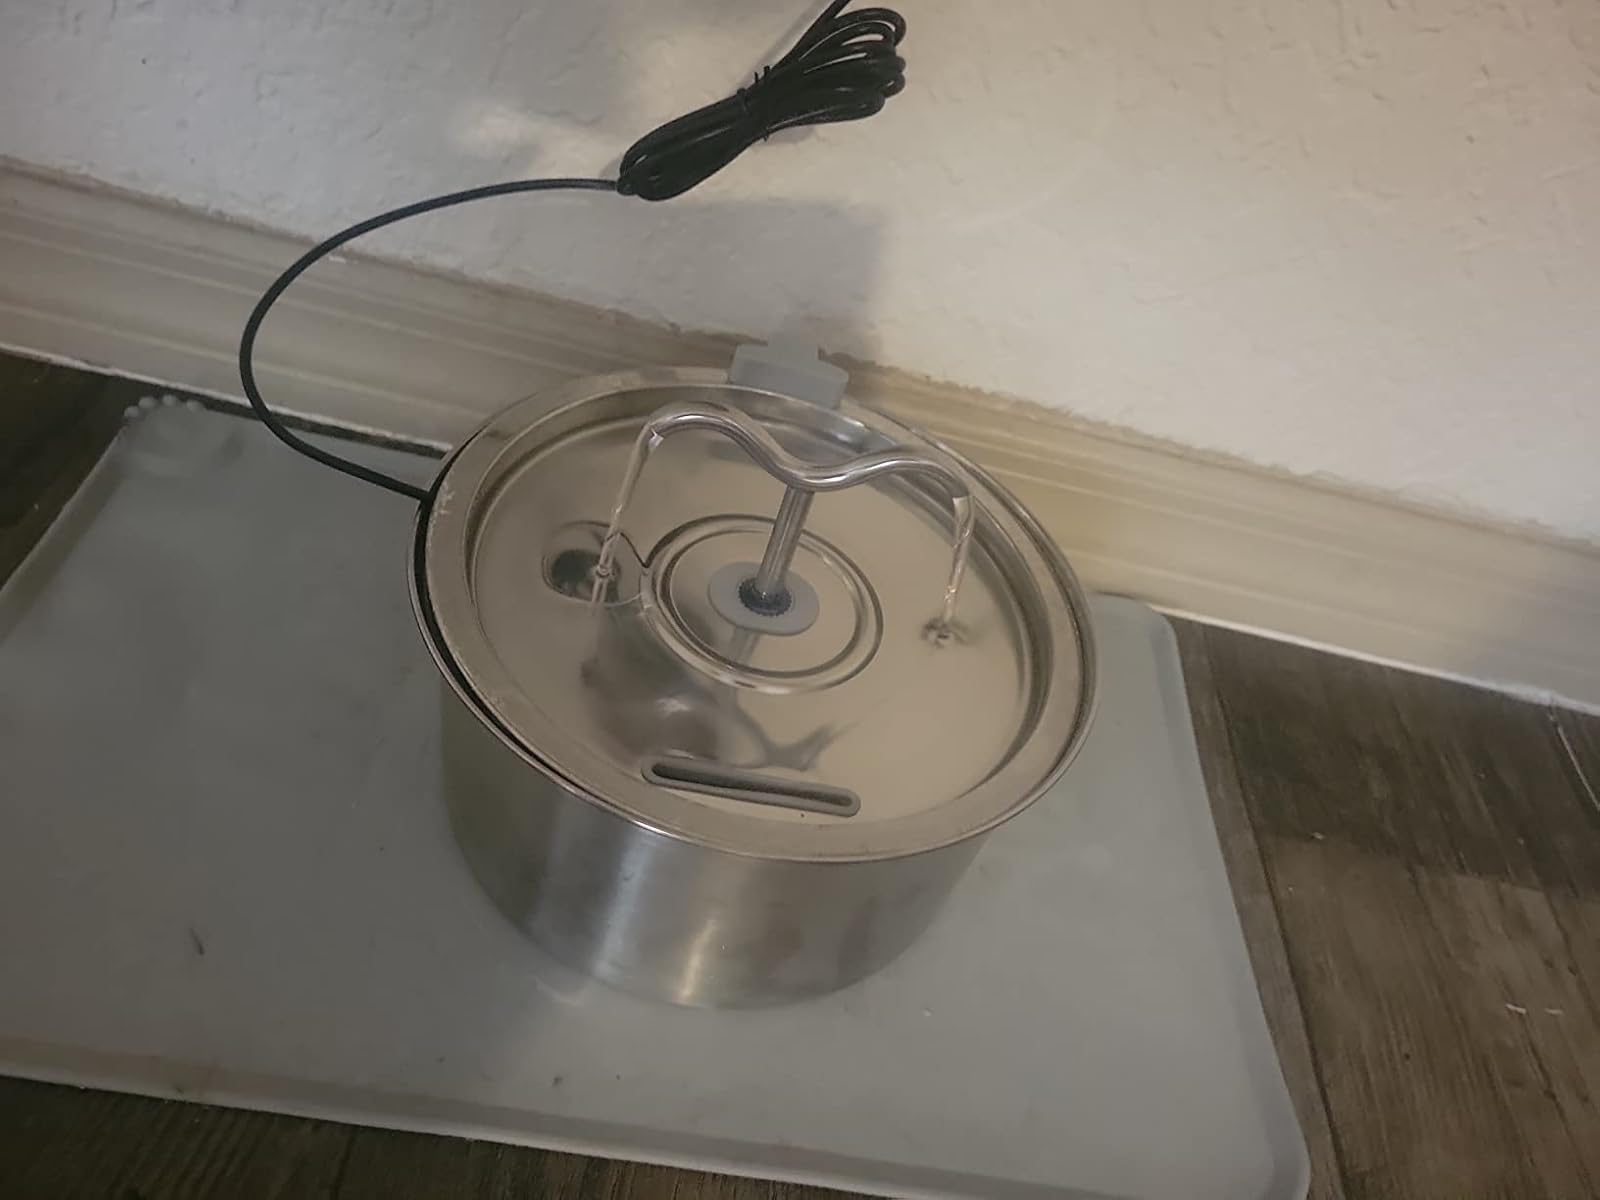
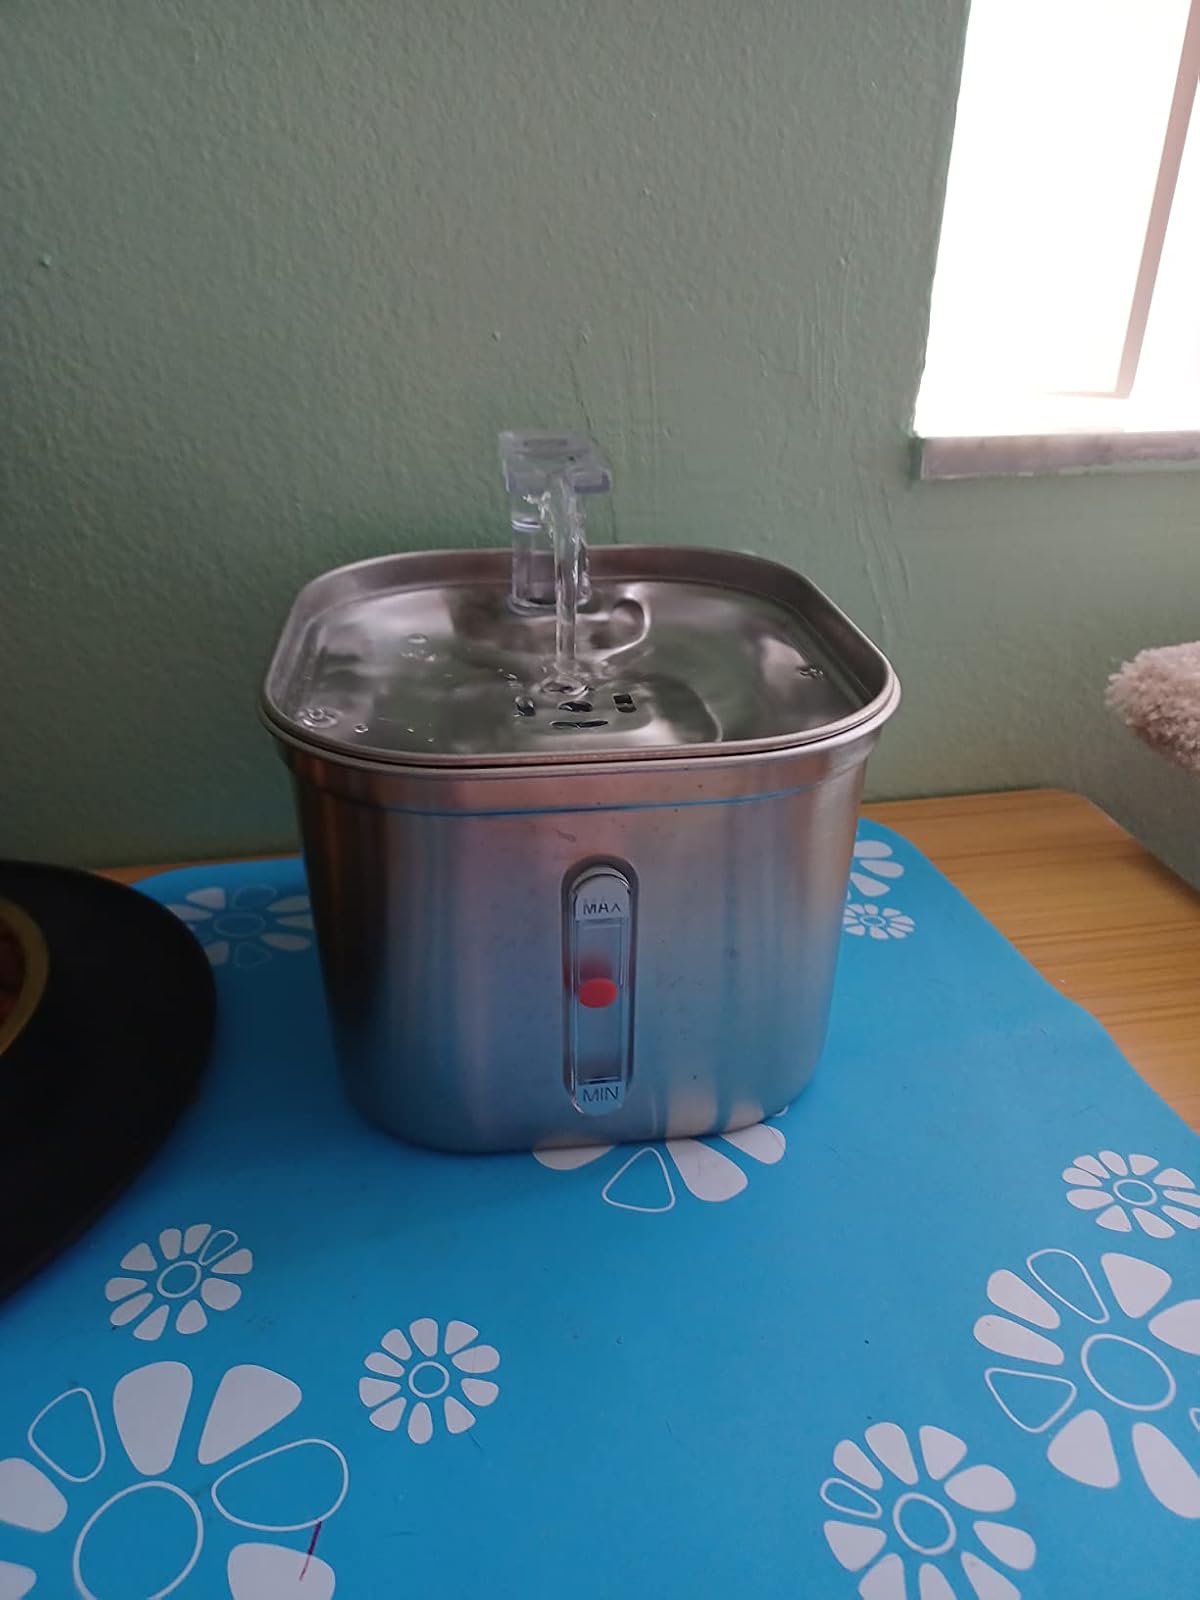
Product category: items_bowl
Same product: no